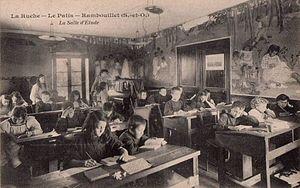
carte postale éditée par l'imprimerie de la Ruche de Rambouillet
Sébastien Faure, né le 6 janvier 1858 à Saint-Étienne et mort le 14 juillet 1942 à Royan, est un agent d’assurances puis conférencier professionnel.
La Ruche est une école libertaire et un espace de vie communautaire fonctionnant selon le concept de coopérative intégrale.